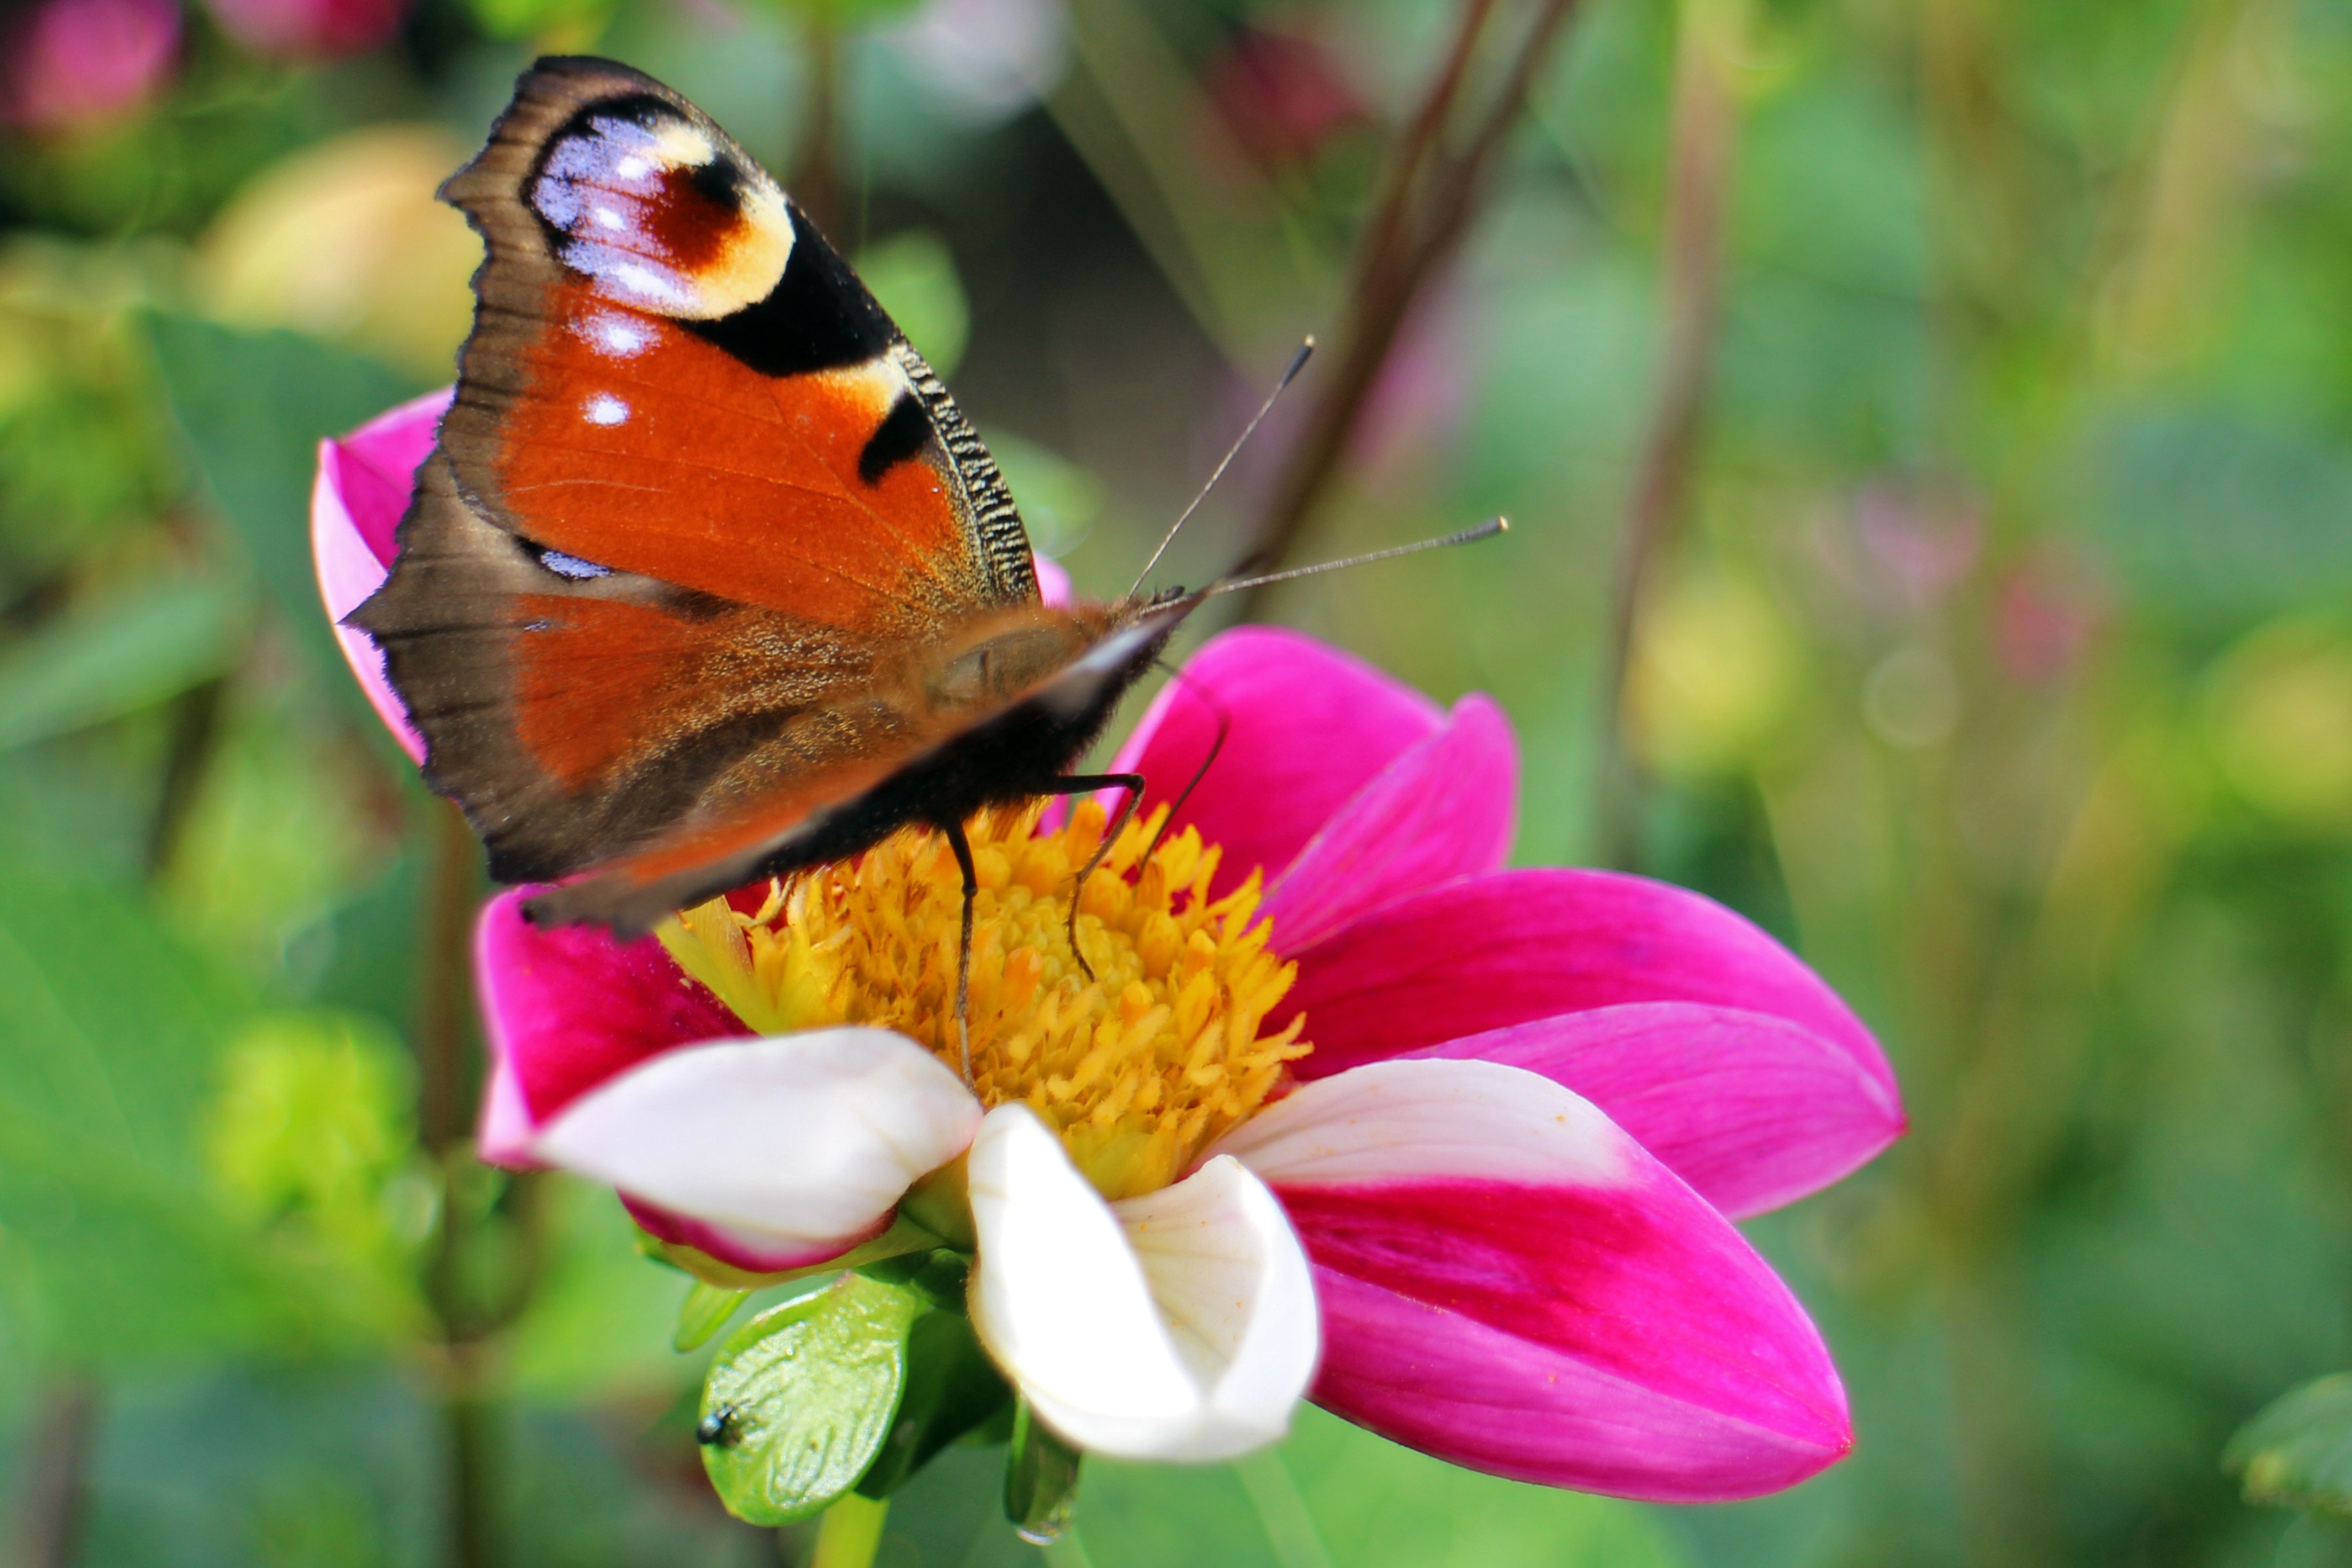
nature, blossom, plant, photography, meadow, flower, petal, bloom, insect, botany, butterfly, close, flora, fauna, invertebrate, peacock, wildflower, close up, butterflies, nectar, macro photography, peacock butterfly, edelfalter, pollinator, moths and butterflies, lycaenid